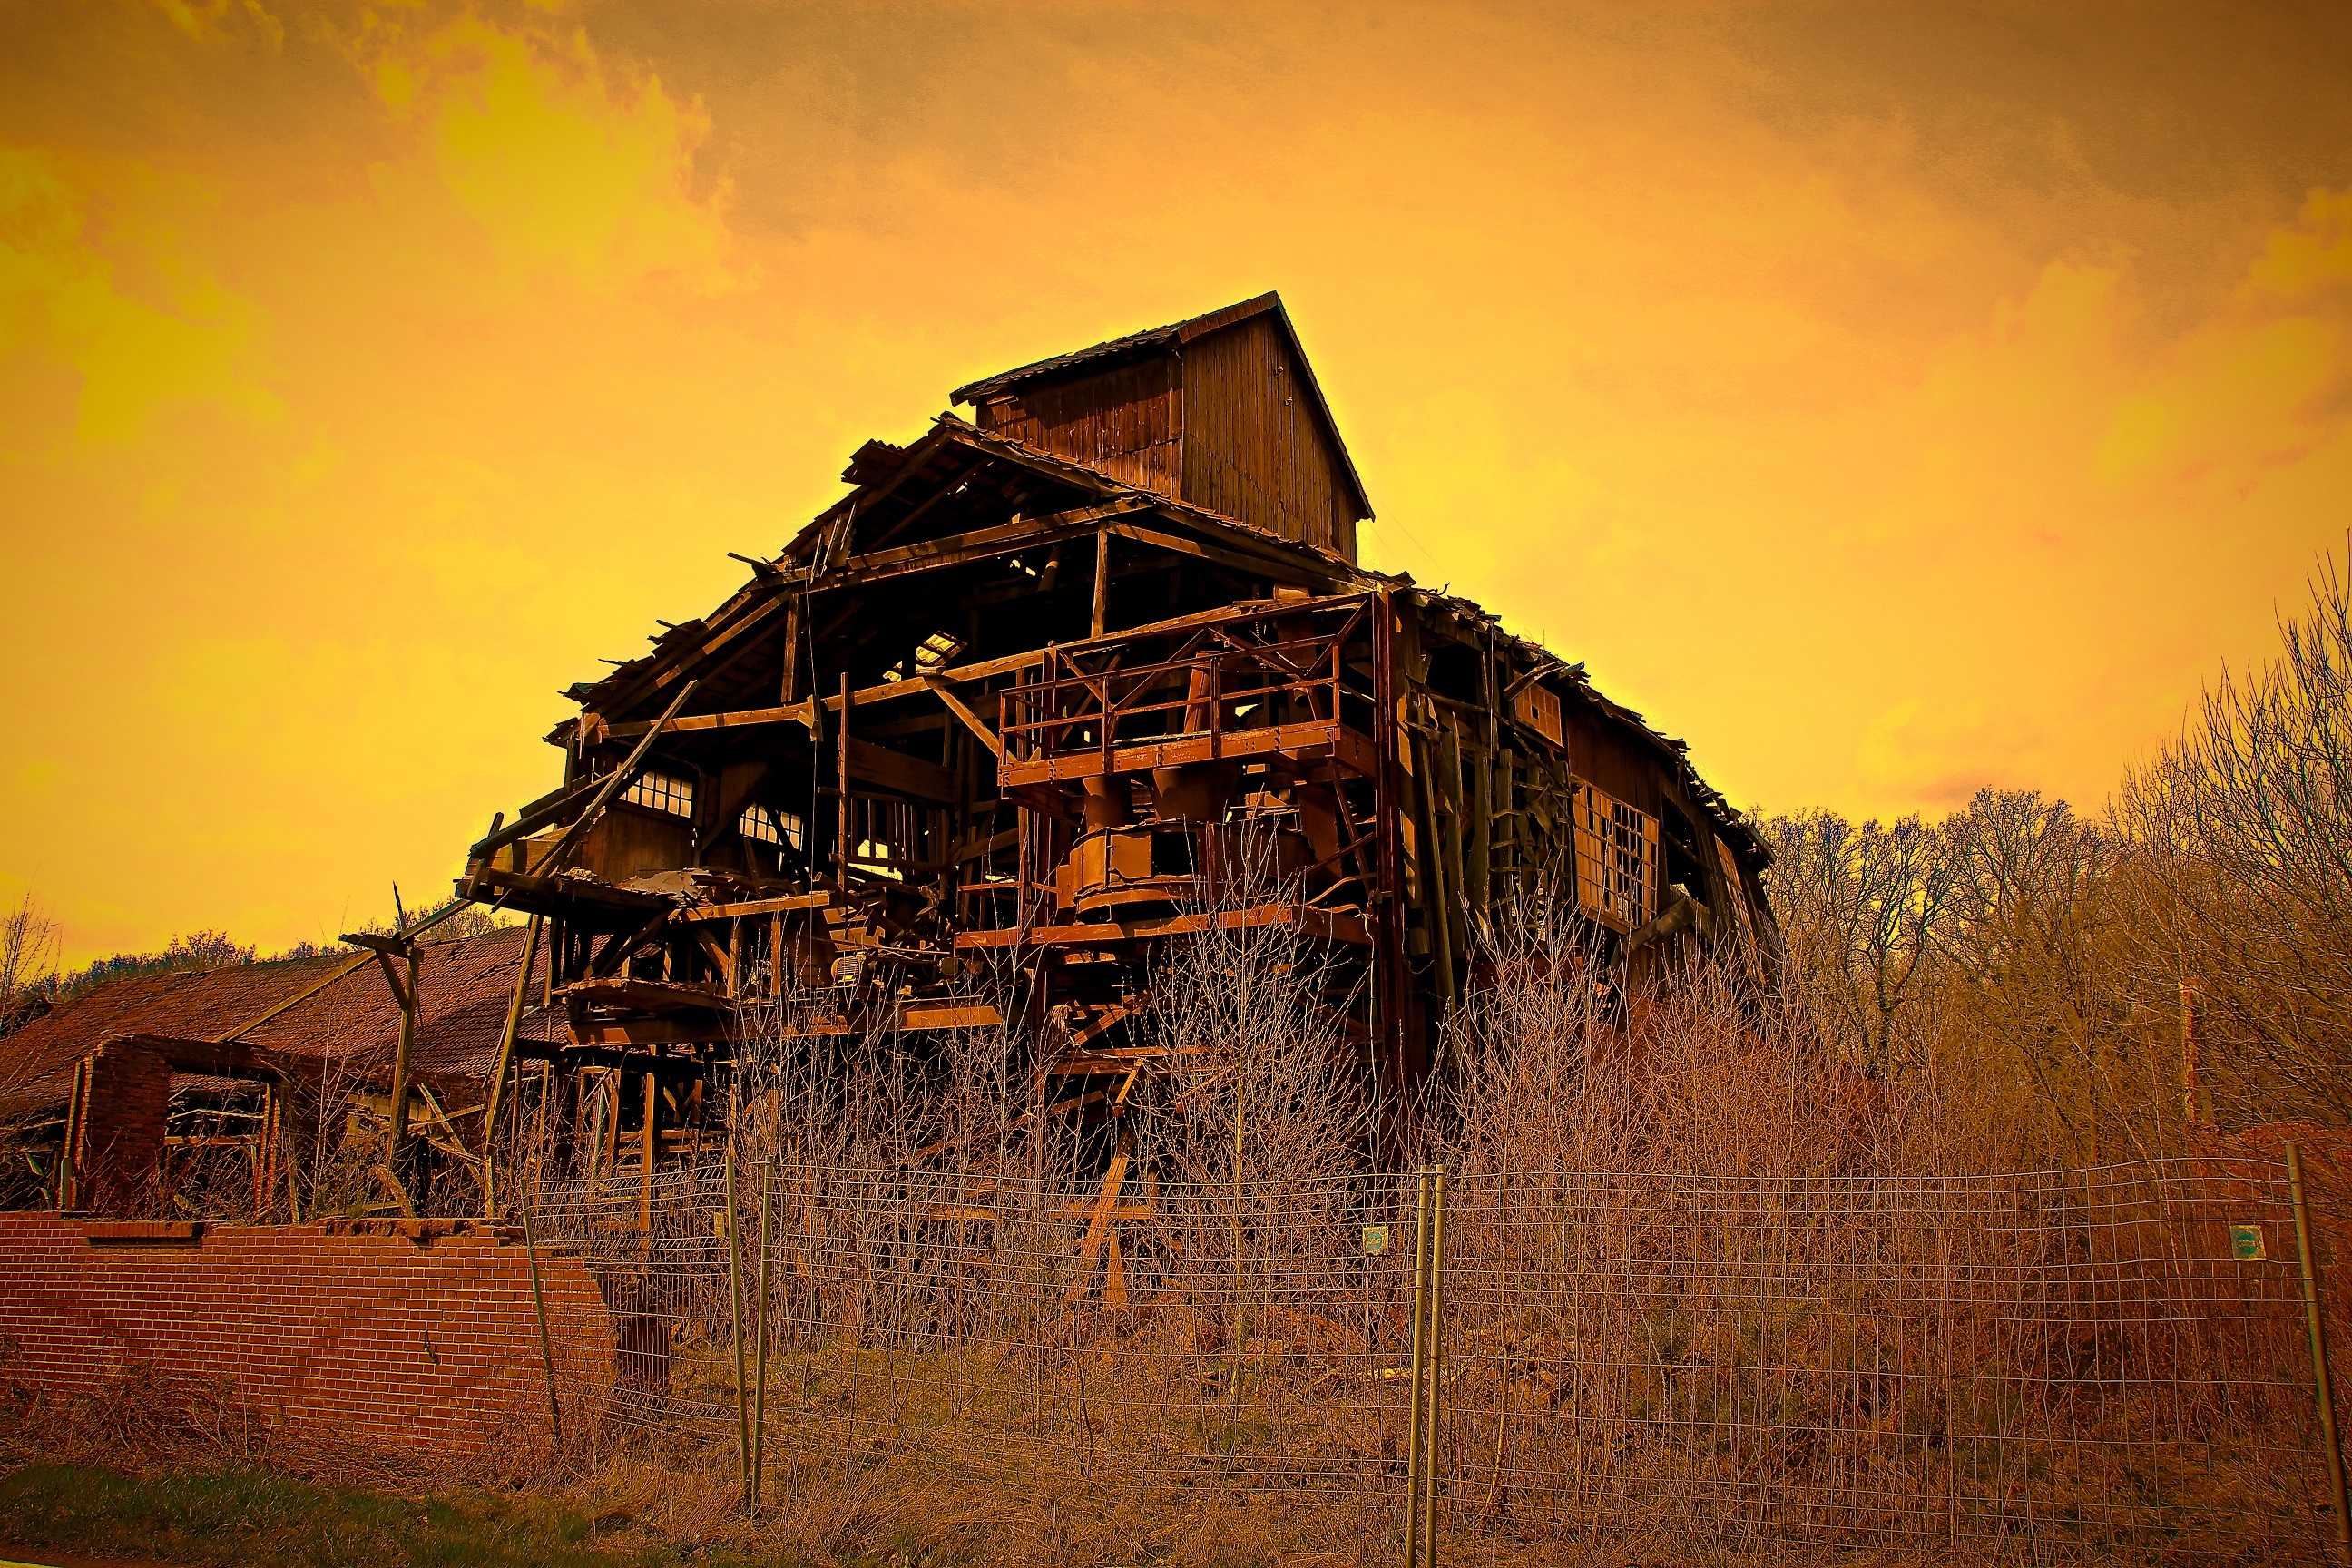
landscape, sunset, night, house, sunlight, morning, old, dusk, evening, reflection, decay, ruin, temple, ruins, factory building, lapsed, rural area, invaded